Fall of Kampala

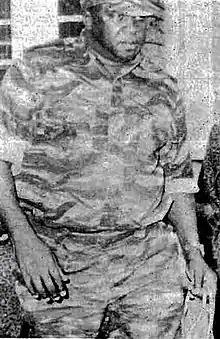
Idi Amin (pictured) denied, over radio, that Kampala had fallen to the Tanzanians and UNLF.

The 19th Battalion began its advance at 03:36, accompanied by freelance journalists Tony Avirgan and Martha Honey. The TPDF initiated a heavy 90-minute-long artillery bombardment of the Kampala at dawn, and another barrage later in the morning. Windows were shattered by the explosions, and several buildings and roads were struck. Only a few civilian casualties were reported, as most of the city's residents left the streets and sought shelter indoors. As the 19th Battalion moved down the Entebbe–Kampala road with its three tanks (a T-59 and two T-62s), it was joined by an increasing number of celebratory civilians, eager for the removal of the Amin regime. The column did not encounter resistance until it came under small-arms fire near the Makindye roundabout from a marketplace by the left side of the road, about two kilometres from the centre of the city. The Tanzanian troops took cover in a drainage ditch and returned fire while the civilians scattered. Fire was exchanged for 10 minutes until the source of the opposition, a limousine occupied by five Ugandan soldiers armed with semi-automatic weapons, emerged from cover and drove towards the Tanzanian column. It was quickly destroyed with small-arms fire, a rocket-propelled grenade, and a 75 mm tank shell. The Tanzanians searched the market but found no more Ugandans, and subsequently resumed their march into the capital, joined by the cheering civilians. The battalion received some harassing fire but took no casualties and at 17:00 reached the clock tower in Kampala where the Entebbe road entered the downtown.